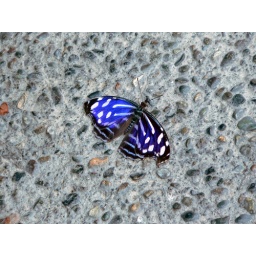
Blue and white spotted butterfly on the ground in the butterfly exhibit at the Pacific Science Center in Seattle, WA.